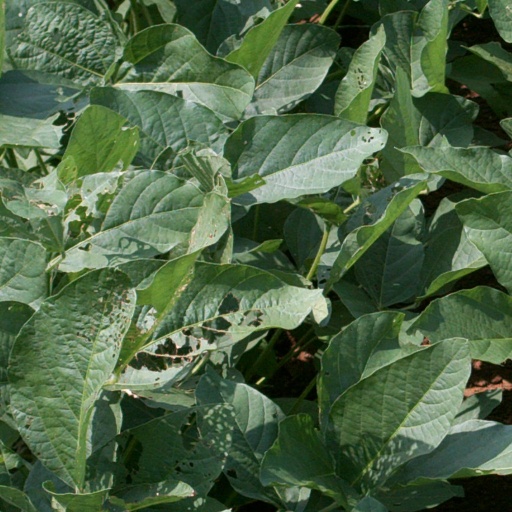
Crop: soybean